Fight Song (Rachel Platten song)

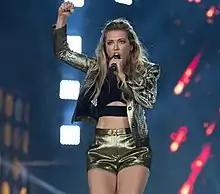
Platten performing "Fight Song" at the closing ceremony of the 2016 Invictus Games

On April 25, 2015, Platten performed the song for the first time at the 2015 Radio Disney Music Awards. Platten appeared as a special guest during Taylor Swifts 1989 World Tour in Philadelphia on June 13, 2015, where Platten and Swift performed "Fight Song" together. On August 16, 2015, Platten performed the song at the 2015 Teen Choice Awards in Los Angeles. On July 12, 2016, Platten performed "Fight Song" at the 2016 Major League Baseball All-Star Game at Petco Park in San Diego, where baseball fans and players held up cards with the names of people they knew were battling cancer to dedicate the performance to them. On New Year's Eve 2016−17, Platten sang the song as part of her lineup during the Times Square Ball festivities in New York City's Times Square, which she co-headlined. On January 13, 2025, Platten performed the song prior to a televised NFC Wild Card game between the Los Angeles Rams and the Minnesota Vikings. The song was performed as a tribute to the citizens of Los Angeles as they deal with the wildfires that ravaged the area just a week prior.